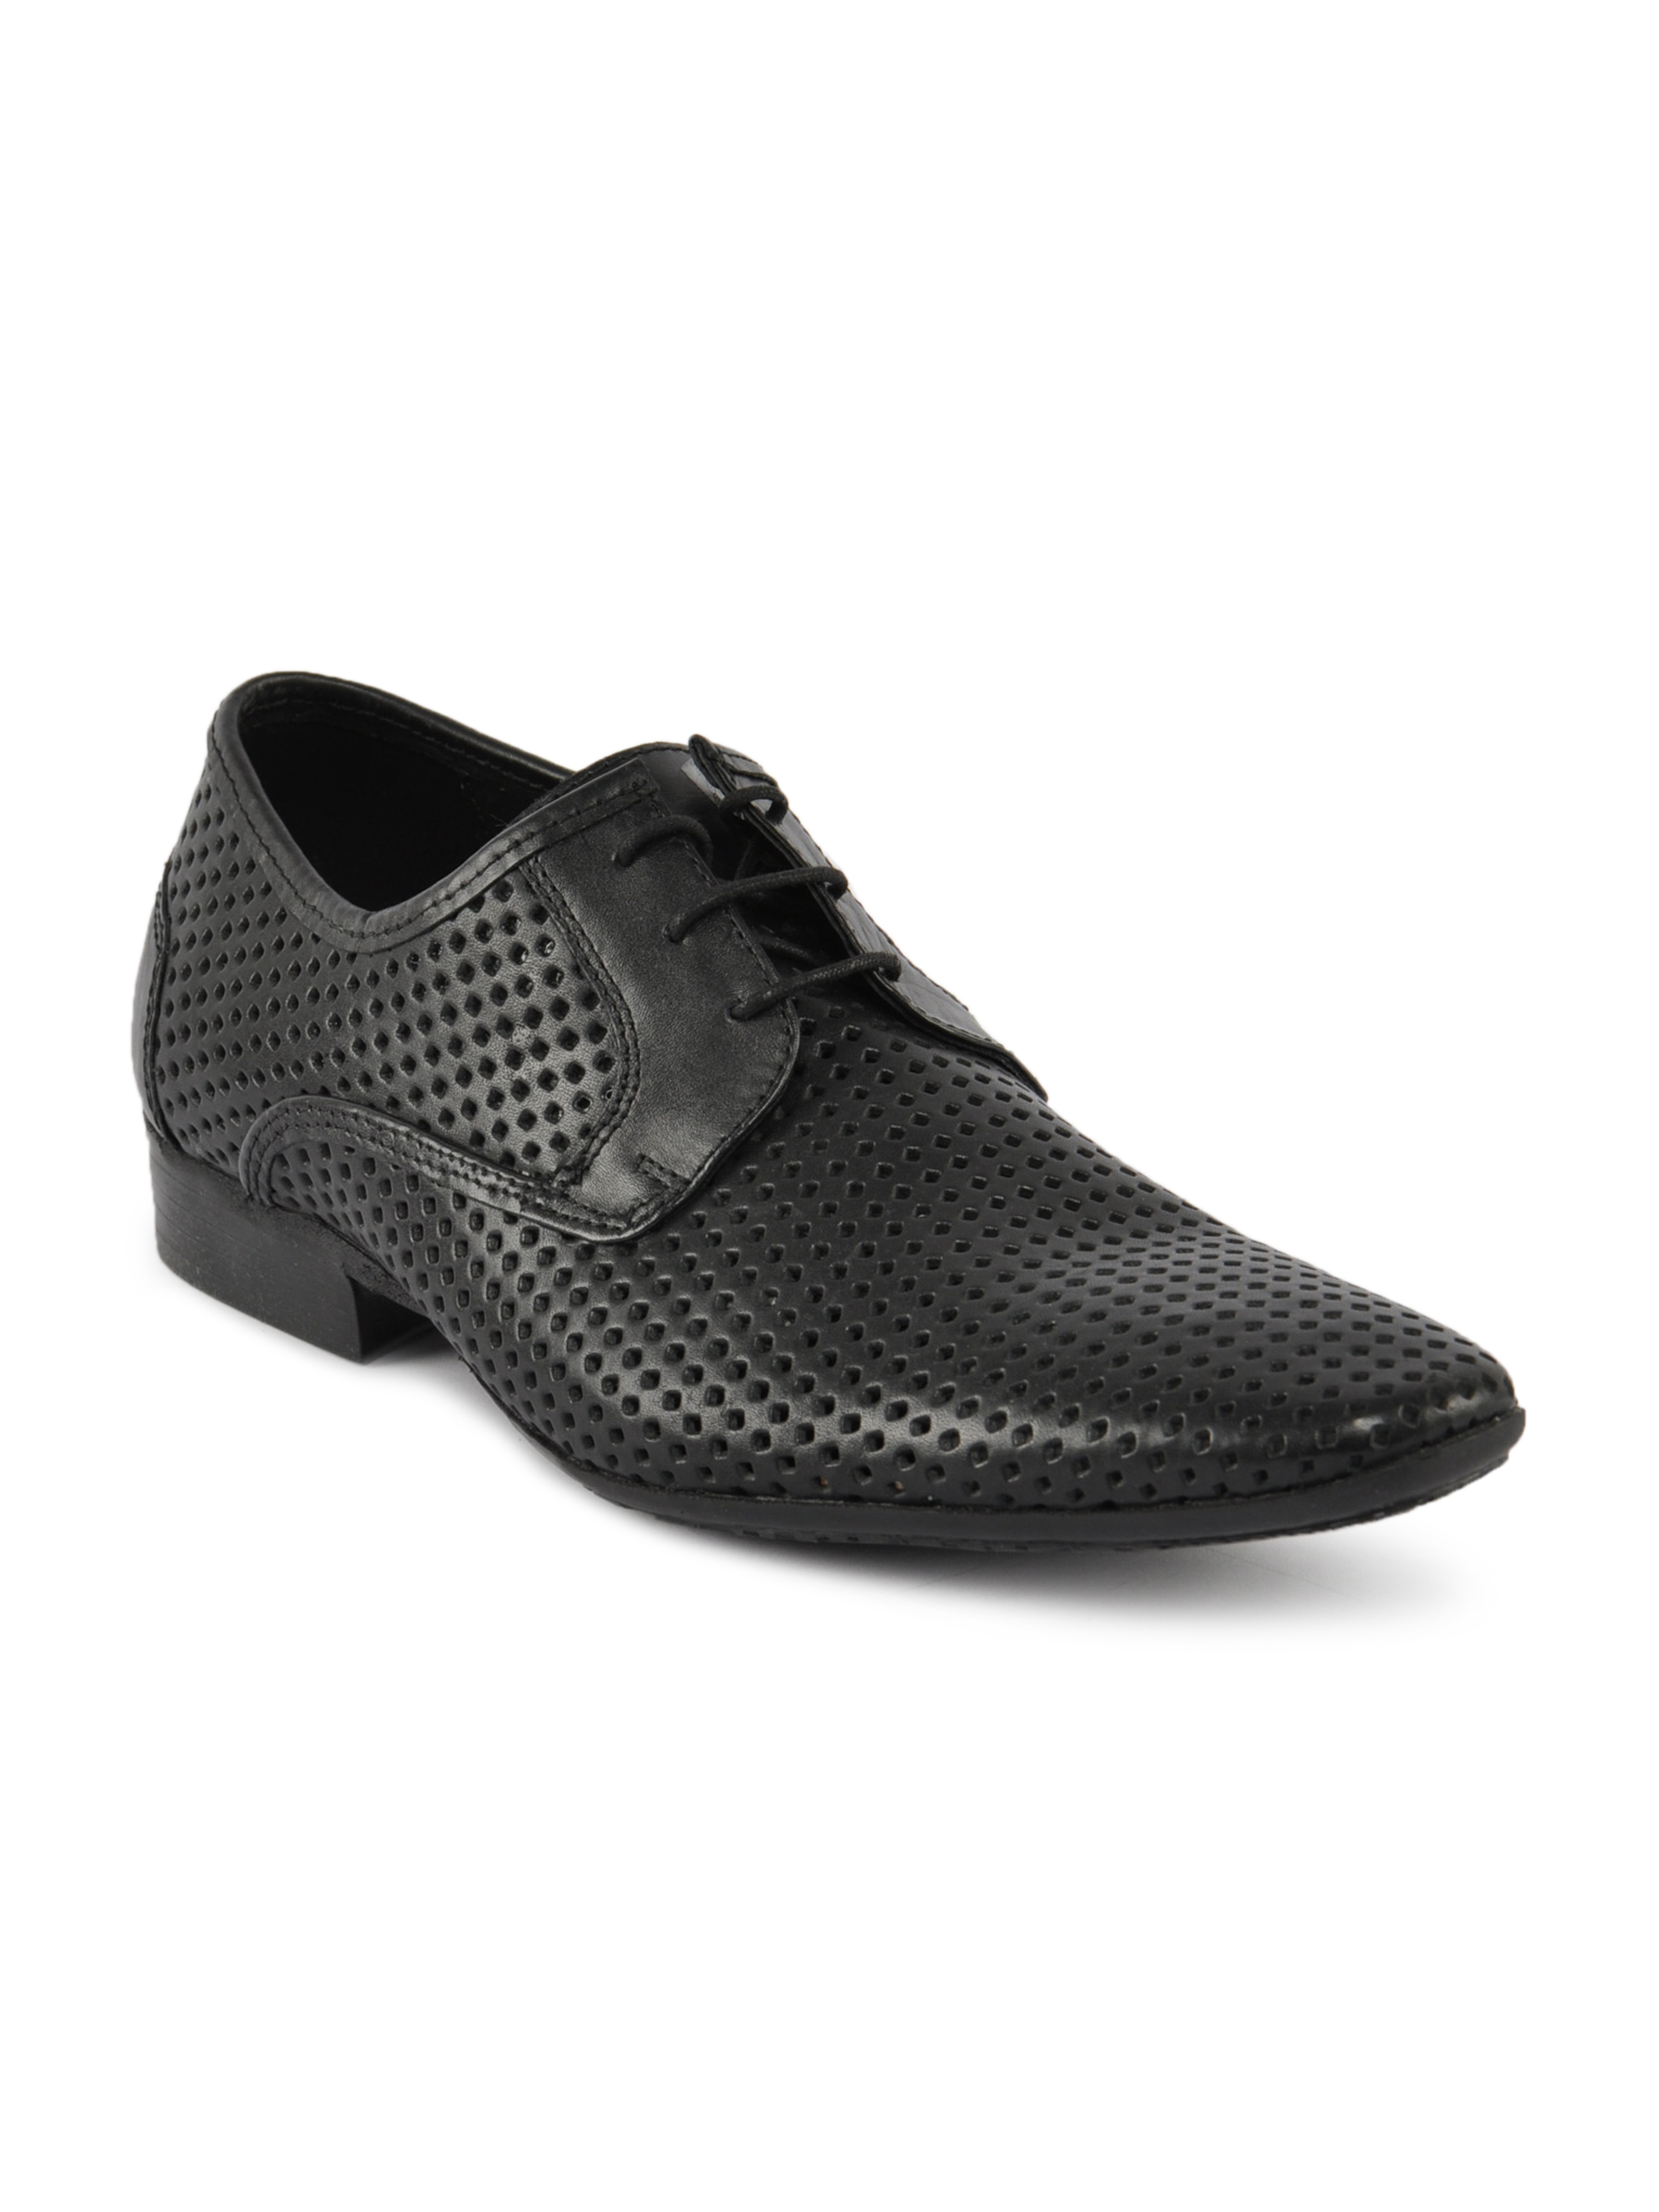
Redtape Men Pontoise Black Formal Shoes
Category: Footwear / Shoes / Formal Shoes
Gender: Men
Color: Black
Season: Winter 2018
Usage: Formal